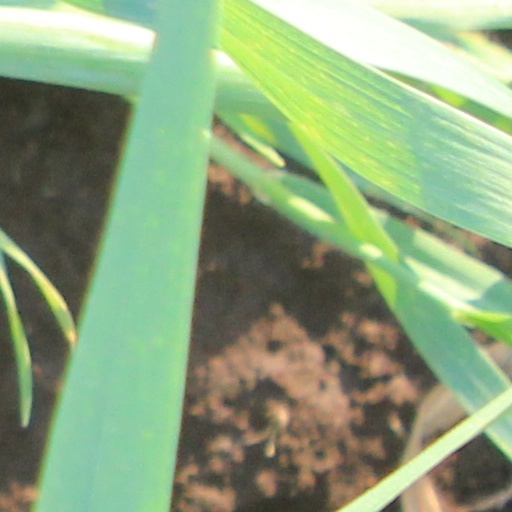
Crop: wheat